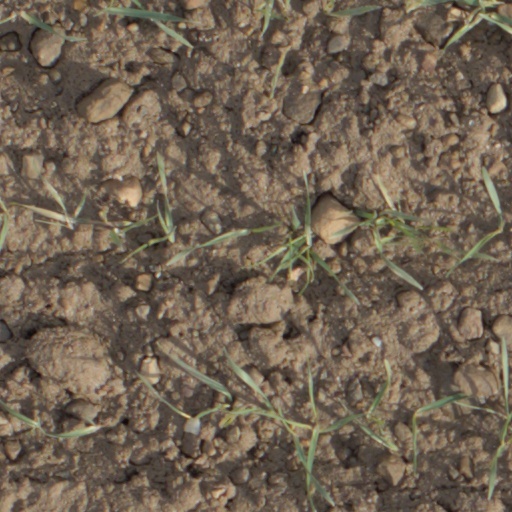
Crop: wheat